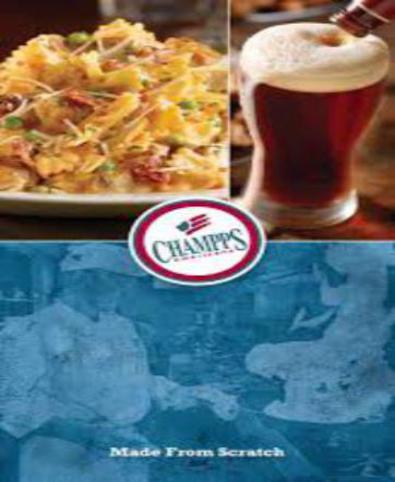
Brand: champps americana
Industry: Food